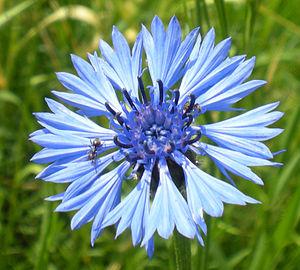
Le genre botanique Centaurea, désignées centaurées en nom vernaculaire, regroupe de nombreuses plantes de la famille des Astéracées, assez proches des chardons et des cirses, mais qui s'en distinguent notamment par leurs feuilles non épineuses.